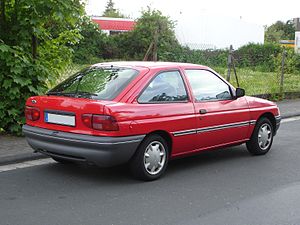
Ford Escort / Escort '93 (1992–1995)
Ford Escort var en personbil bygget af Ford Motor Company i 6 forskellige generationer mellem 1968 og 2000.